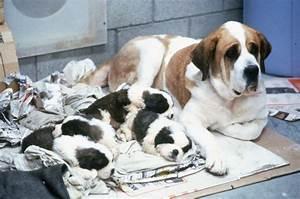
dog